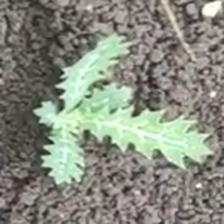
Weed species: Bilayat_(Mexicana_Argemone)